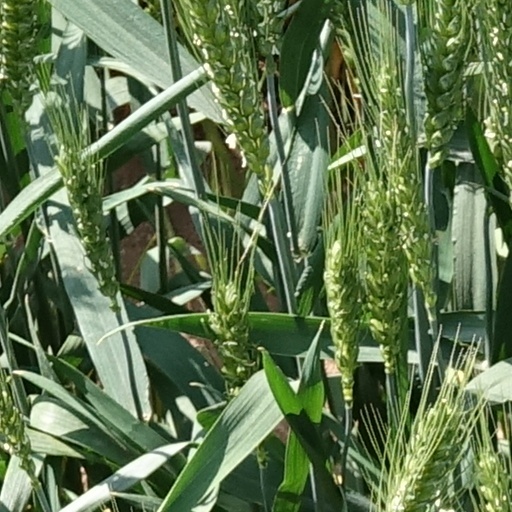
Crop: wheat